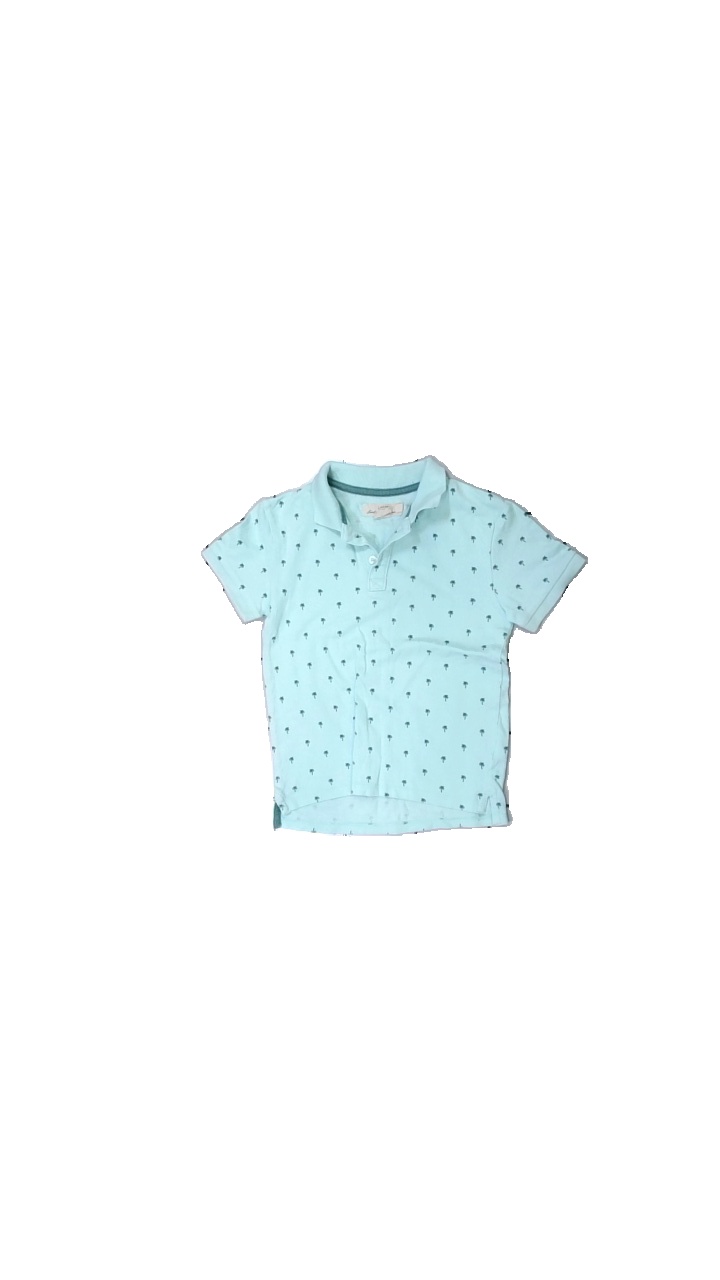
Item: Shirt (Children)
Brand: Logg (h&m)
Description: Green polo shirt with tropical print for children
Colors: Green
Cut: Regular
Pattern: Floral print
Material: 100% cotton
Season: All
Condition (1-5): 2
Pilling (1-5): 3
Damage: Crooked seam
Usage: Export
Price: <50